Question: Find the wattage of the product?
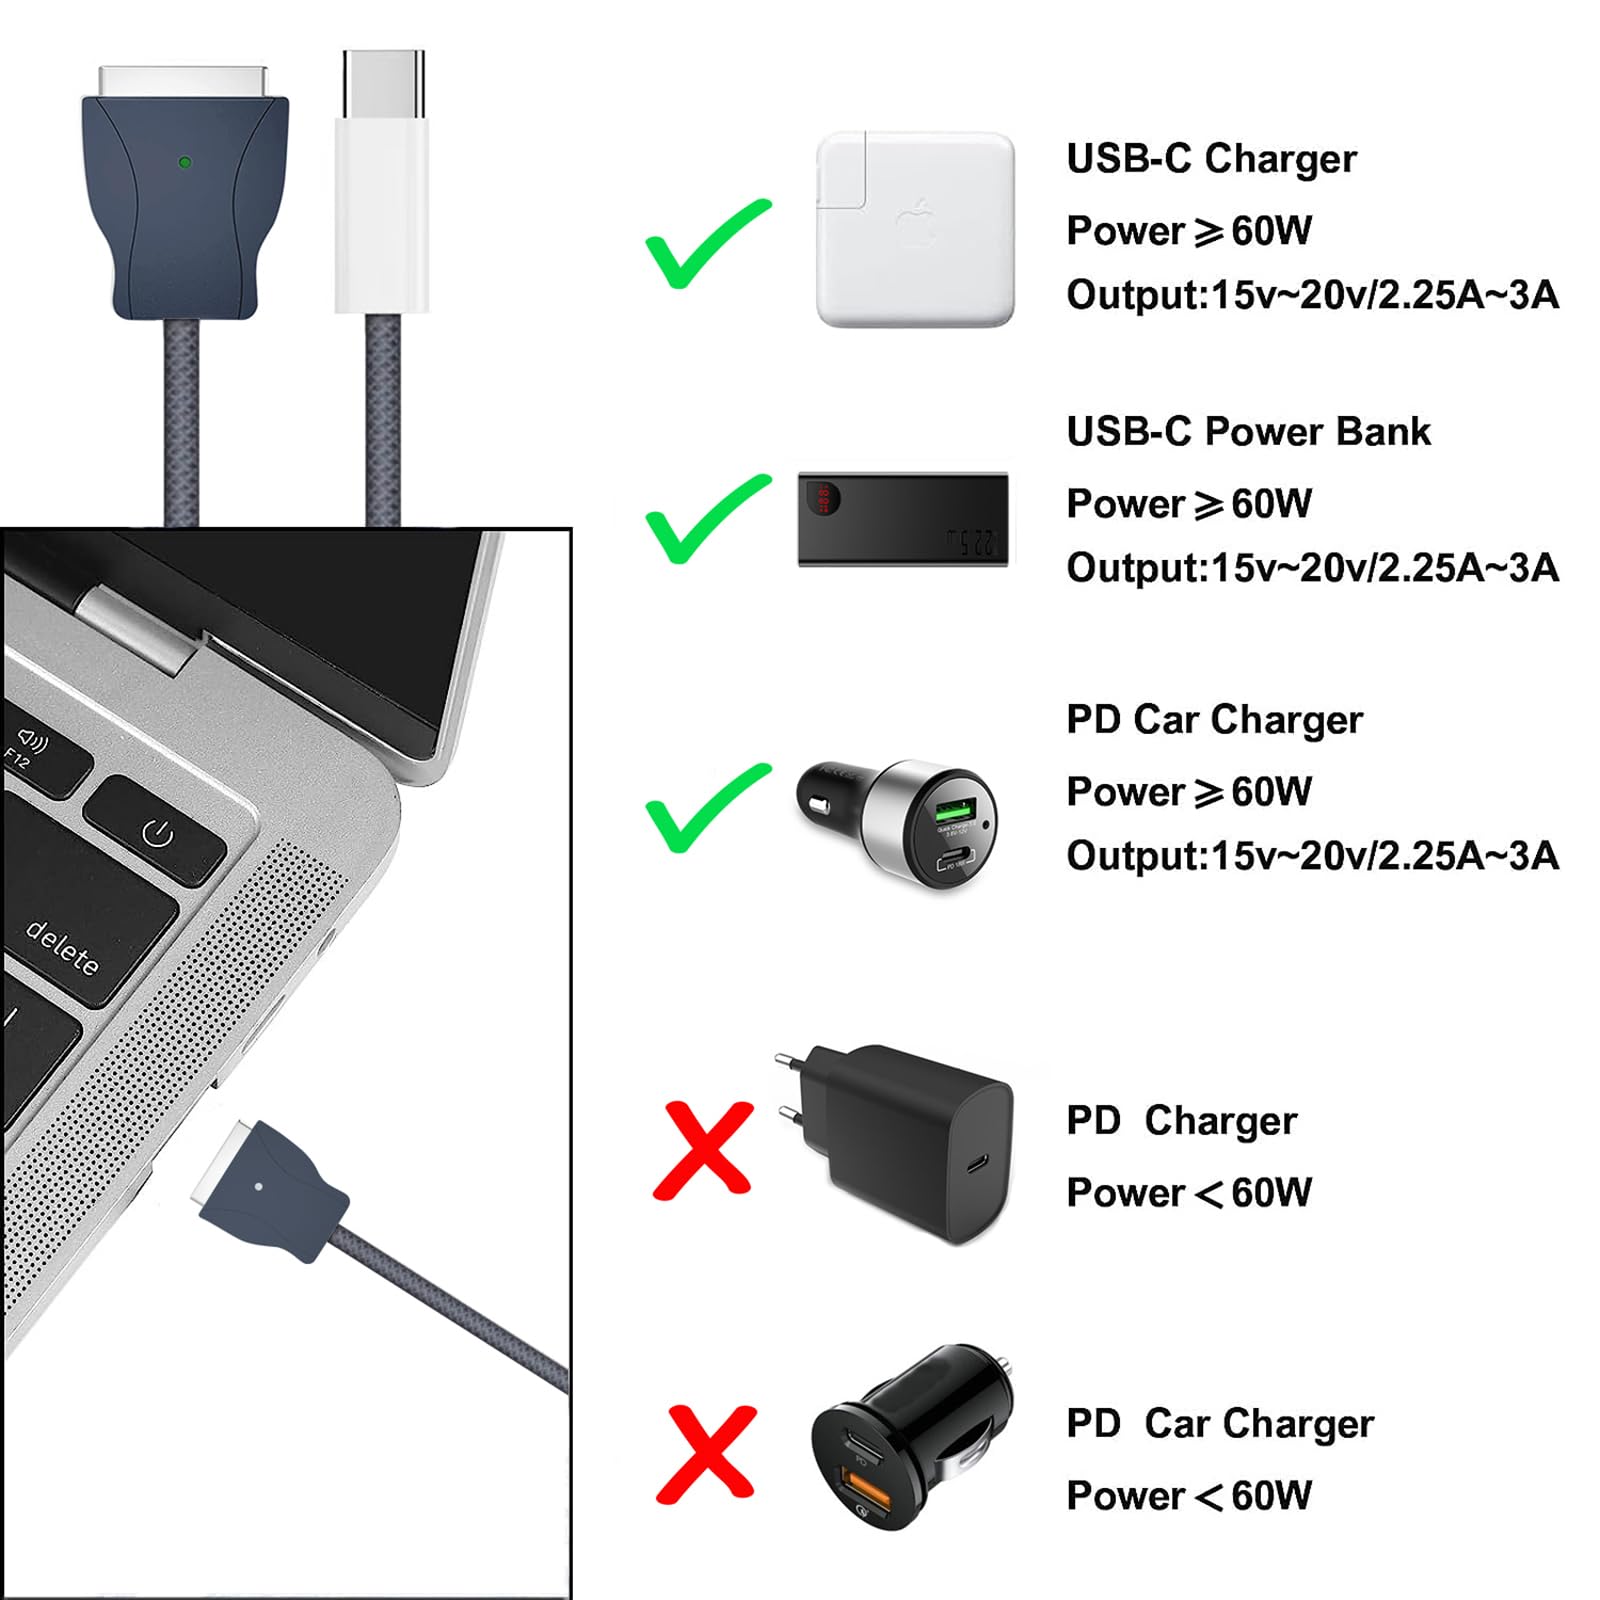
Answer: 60.0 watt